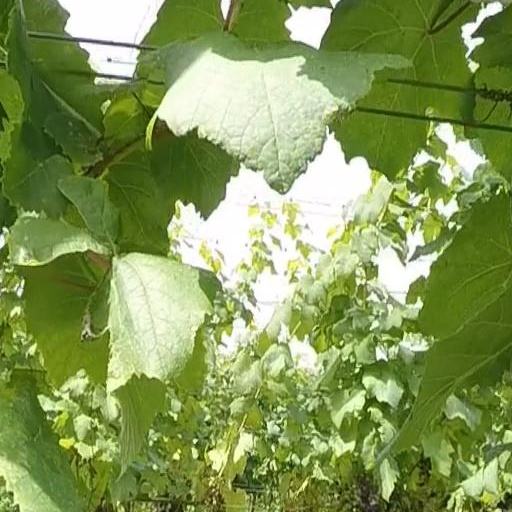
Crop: grape